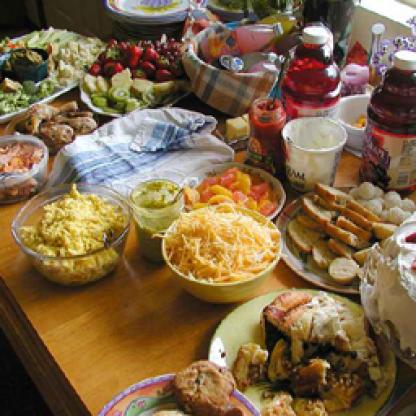
Scene: Indoor